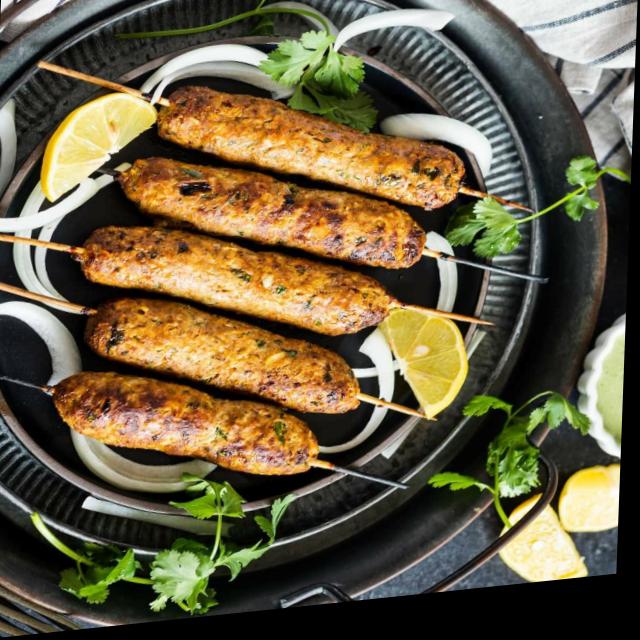
Dish: kebab